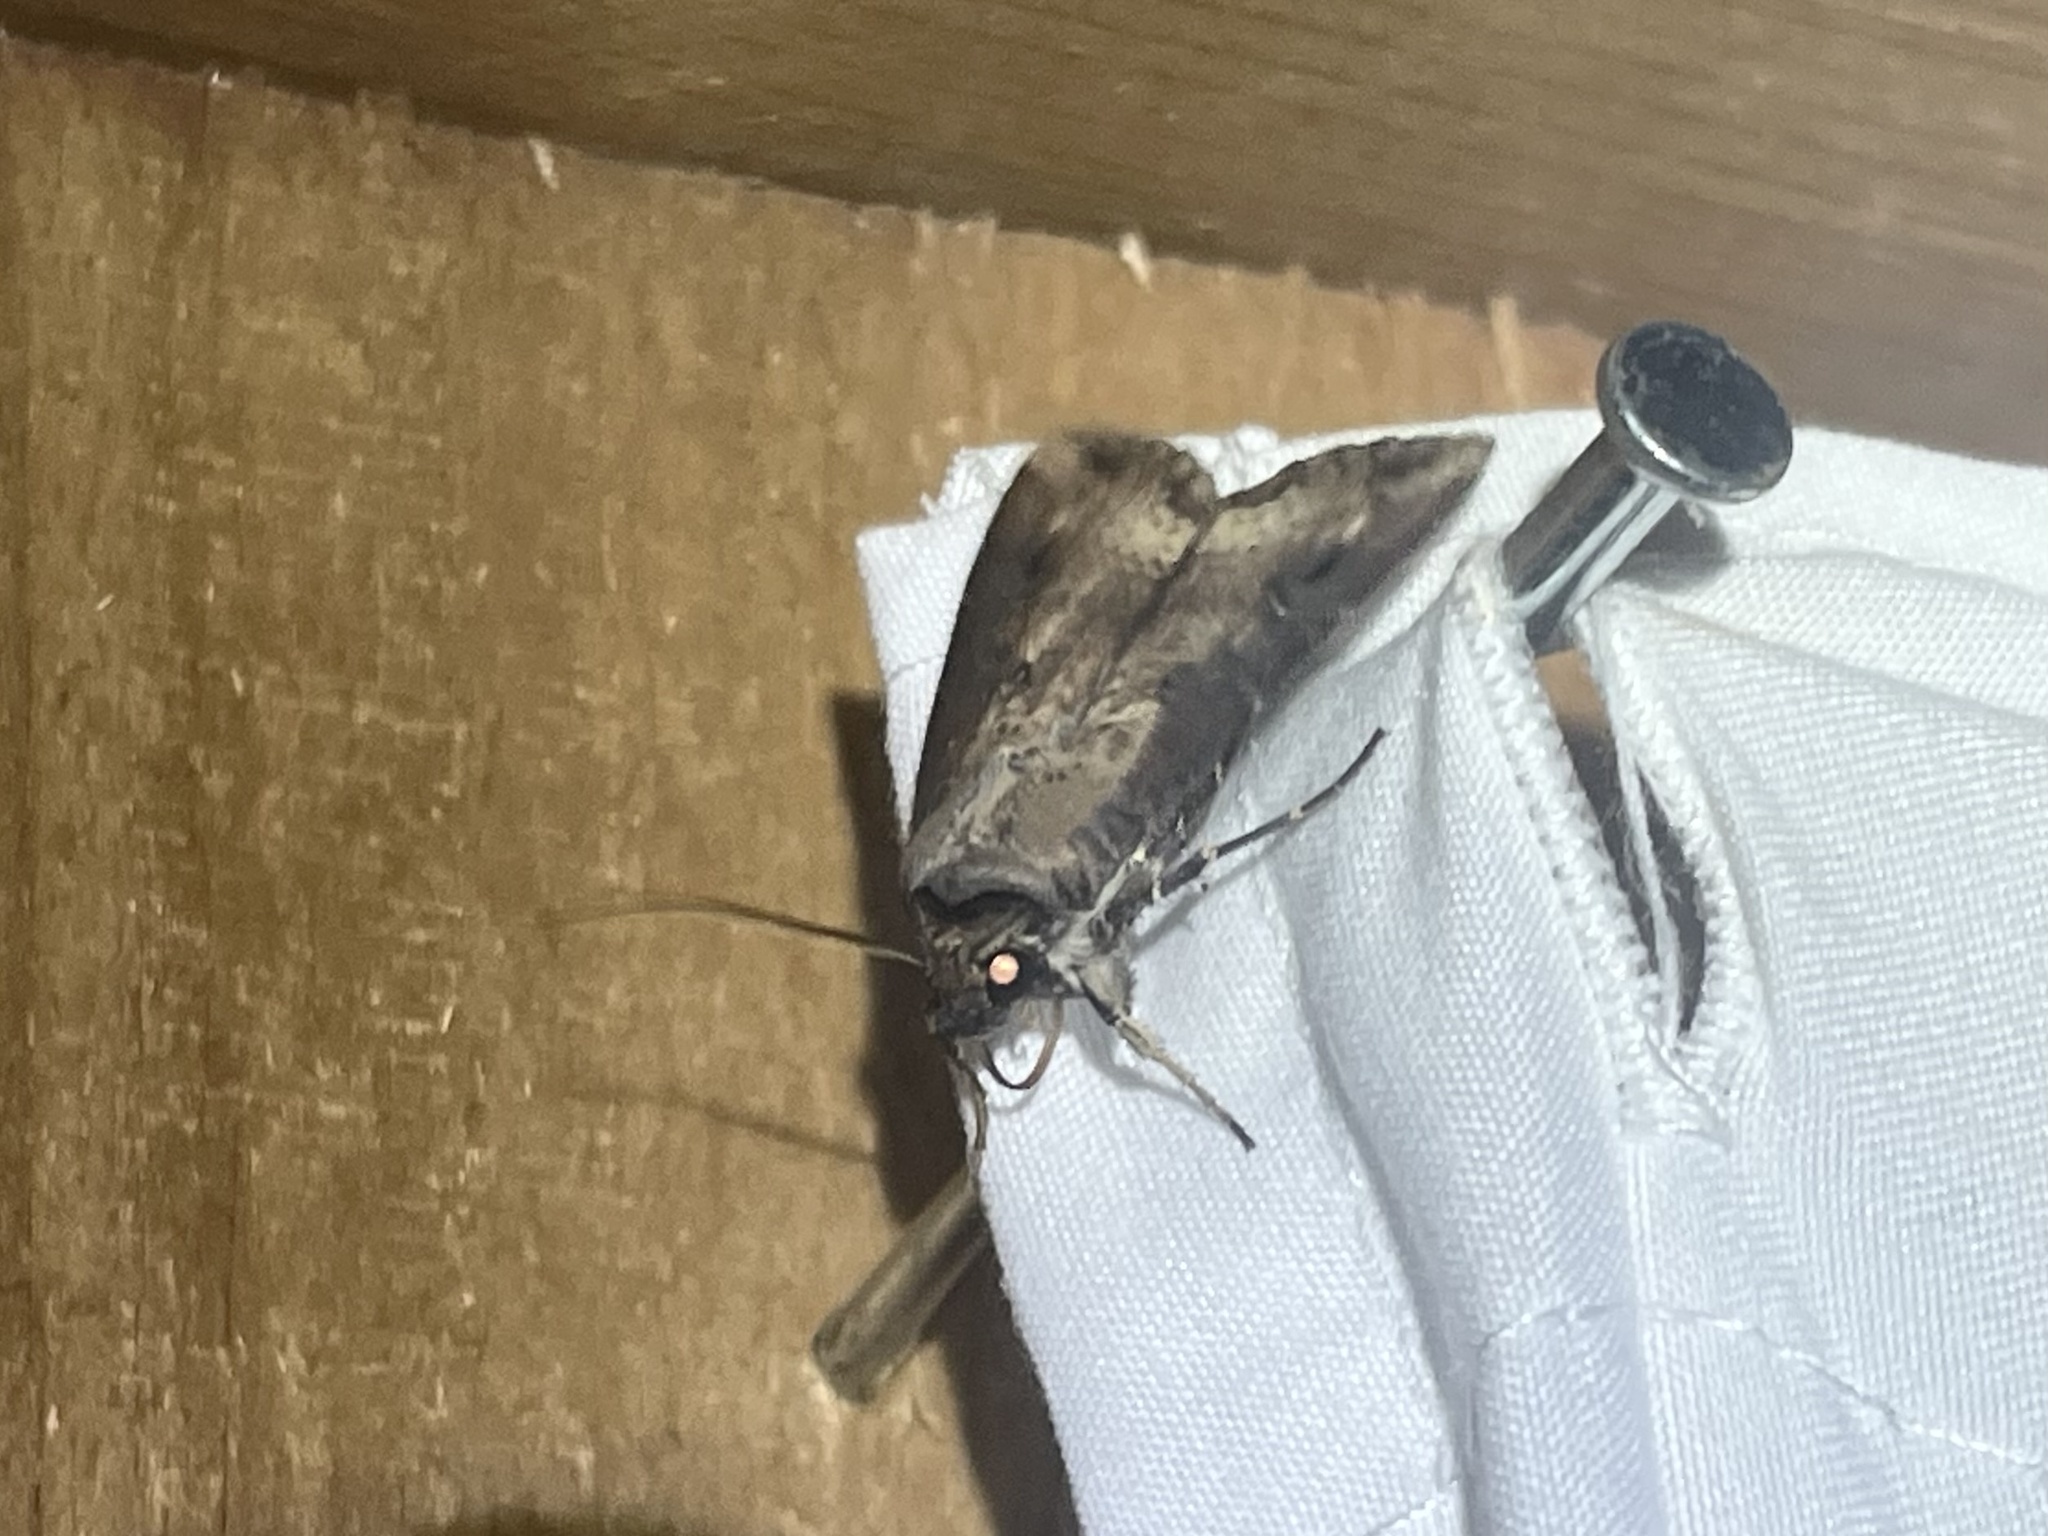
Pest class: cutworms